Eastern worm snake

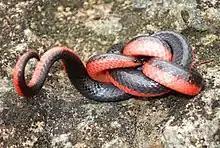

Predators include other snakes, thrushes, American robins, barn owls, and opossums. Occasionally, road traffic kills "C. amoenus amoenus", and flooding of the lowlands and other natural disasters have been known to affect the population. Some die as a result of human habitat destruction and insecticide poisoning. When handled, "C. amoenus" may release a foul-smelling musk from their cloaca, defecate, attempt to burrow between the fingers, and probe the hand with the tail spine. However, they are completely harmless to humans and do not attempt to bite.